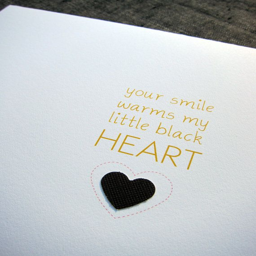
sometimes i think of something so wrong and inappropriate that my little black heart skips a beat with delight ! <3